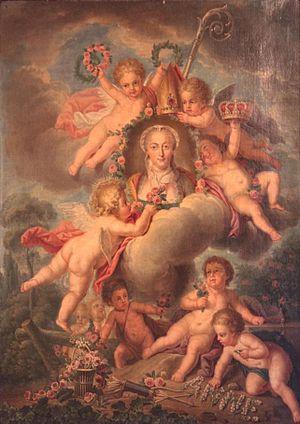
Tableau allégorique du portrait d'Anne-Charlotte de Lorraine